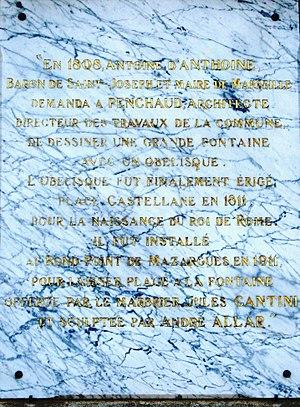
Antoine Ignace Anthoine, né à Embrun le 21 septembre 1749, décédé à Marseille le 22 juillet 1826, est un négociant et homme politique français, maire de Marseille, créé baron de Saint-Joseph en 1808.